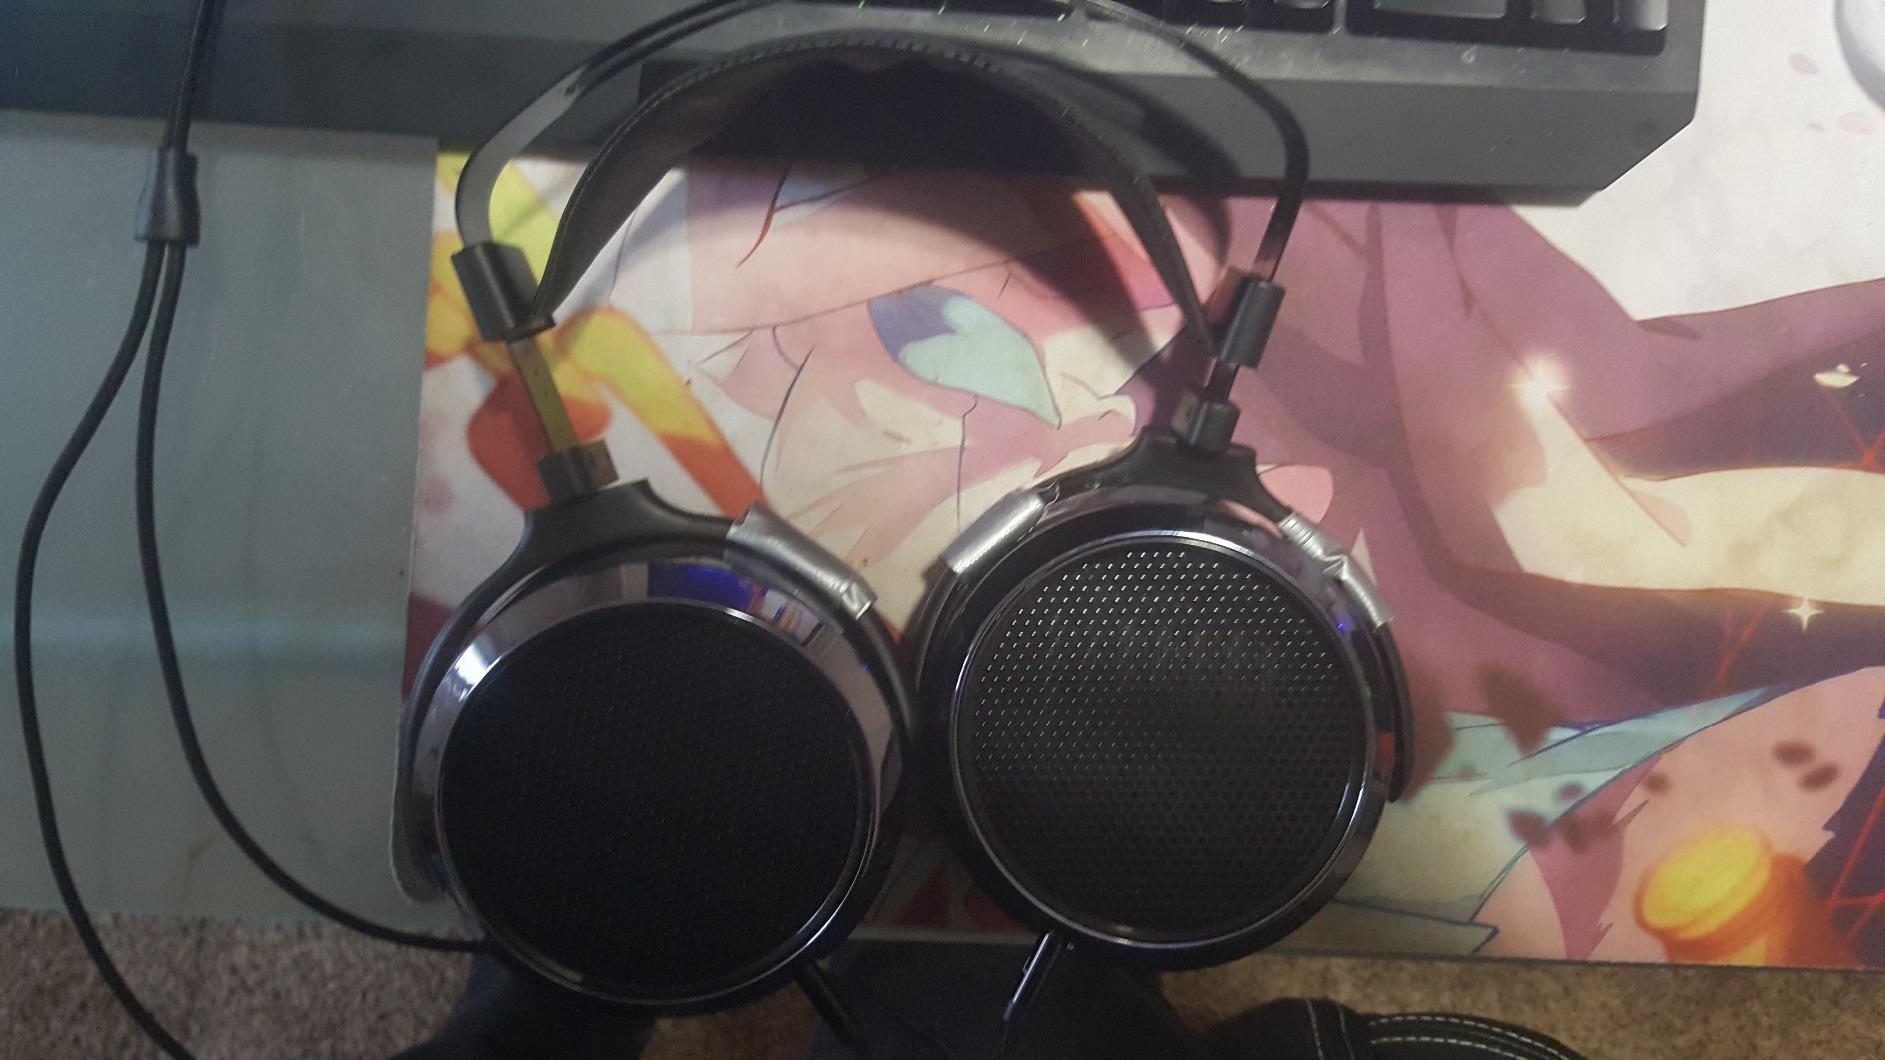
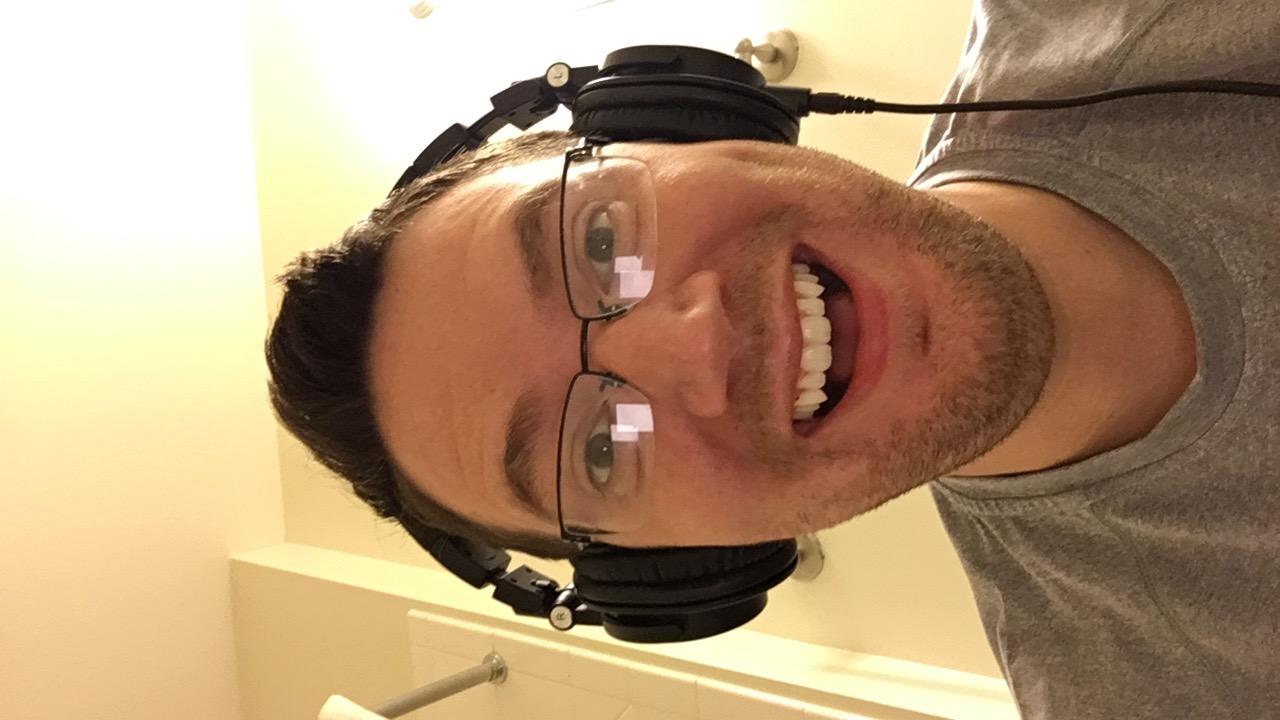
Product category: headphones
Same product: no